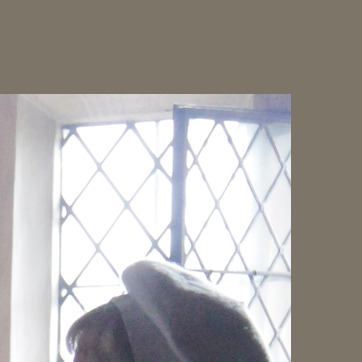
Material: metal